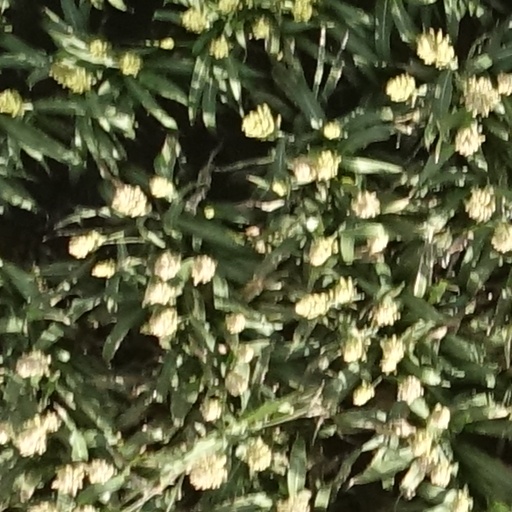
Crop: sorghum